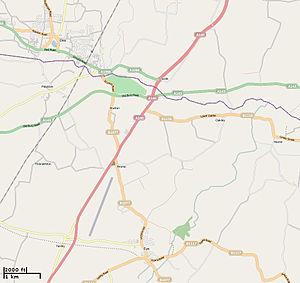
Le trésor de Hoxne est le plus grand trésor d'or et d'argent de l'Antiquité tardive découvert en Grande-Bretagne et la plus grande collection de pièces de monnaie en or et en argent des IVᵉ et Vᵉ siècles découverte dans tout l'Empire romain. Il a été trouvé le 16 novembre 1992, dans le village de Hoxne, dans le Suffolk à l'aide d'un détecteur de métaux. Le trésor consiste en 14 865 pièces de monnaie romaines de bronze, d'argent et d'or de la fin du IVᵉ et du début du Vᵉ siècles et environ 200 pièces de vaisselle en argent et bijoux en or. Ces objets sont conservés au British Museum, à Londres, où une partie du trésor est en exposition permanente. En 1993, le Treasure Valuation Committee a évalué le trésor à 1,75 million de livres sterling.